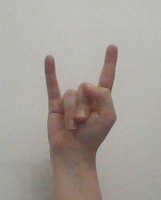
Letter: la